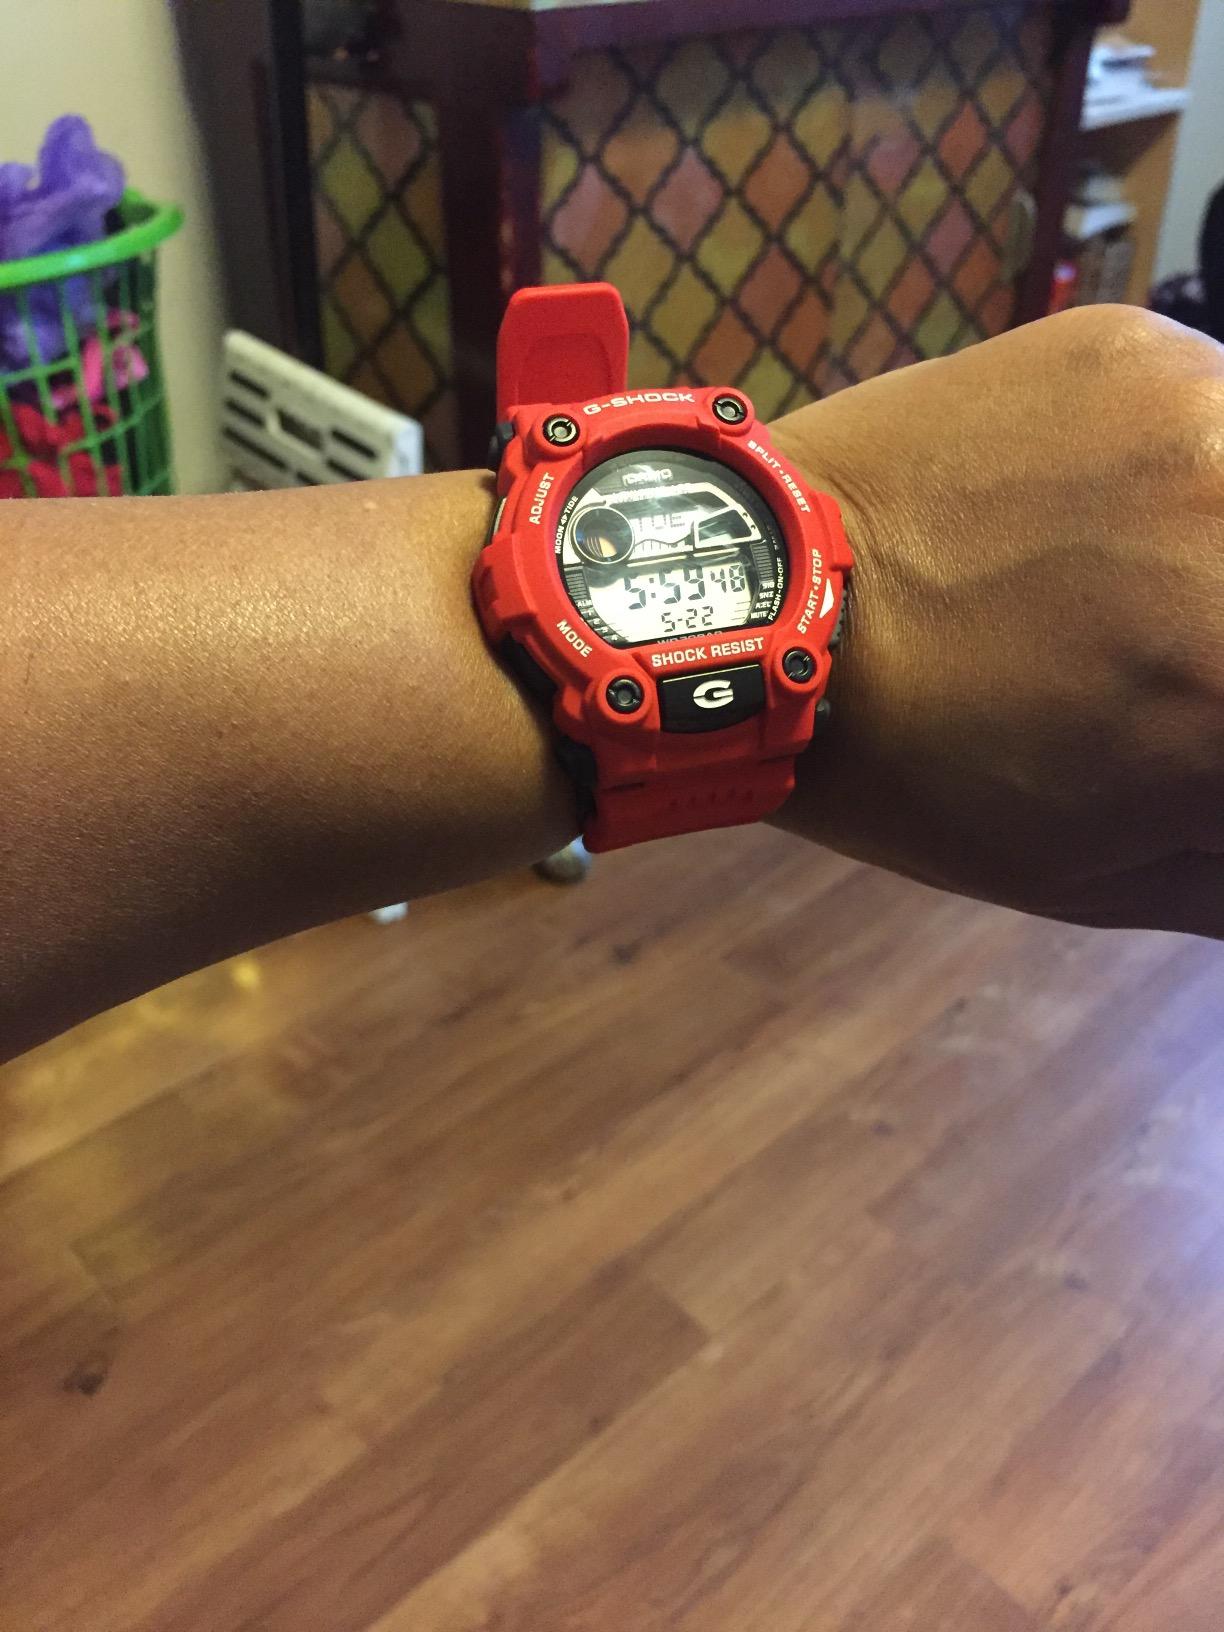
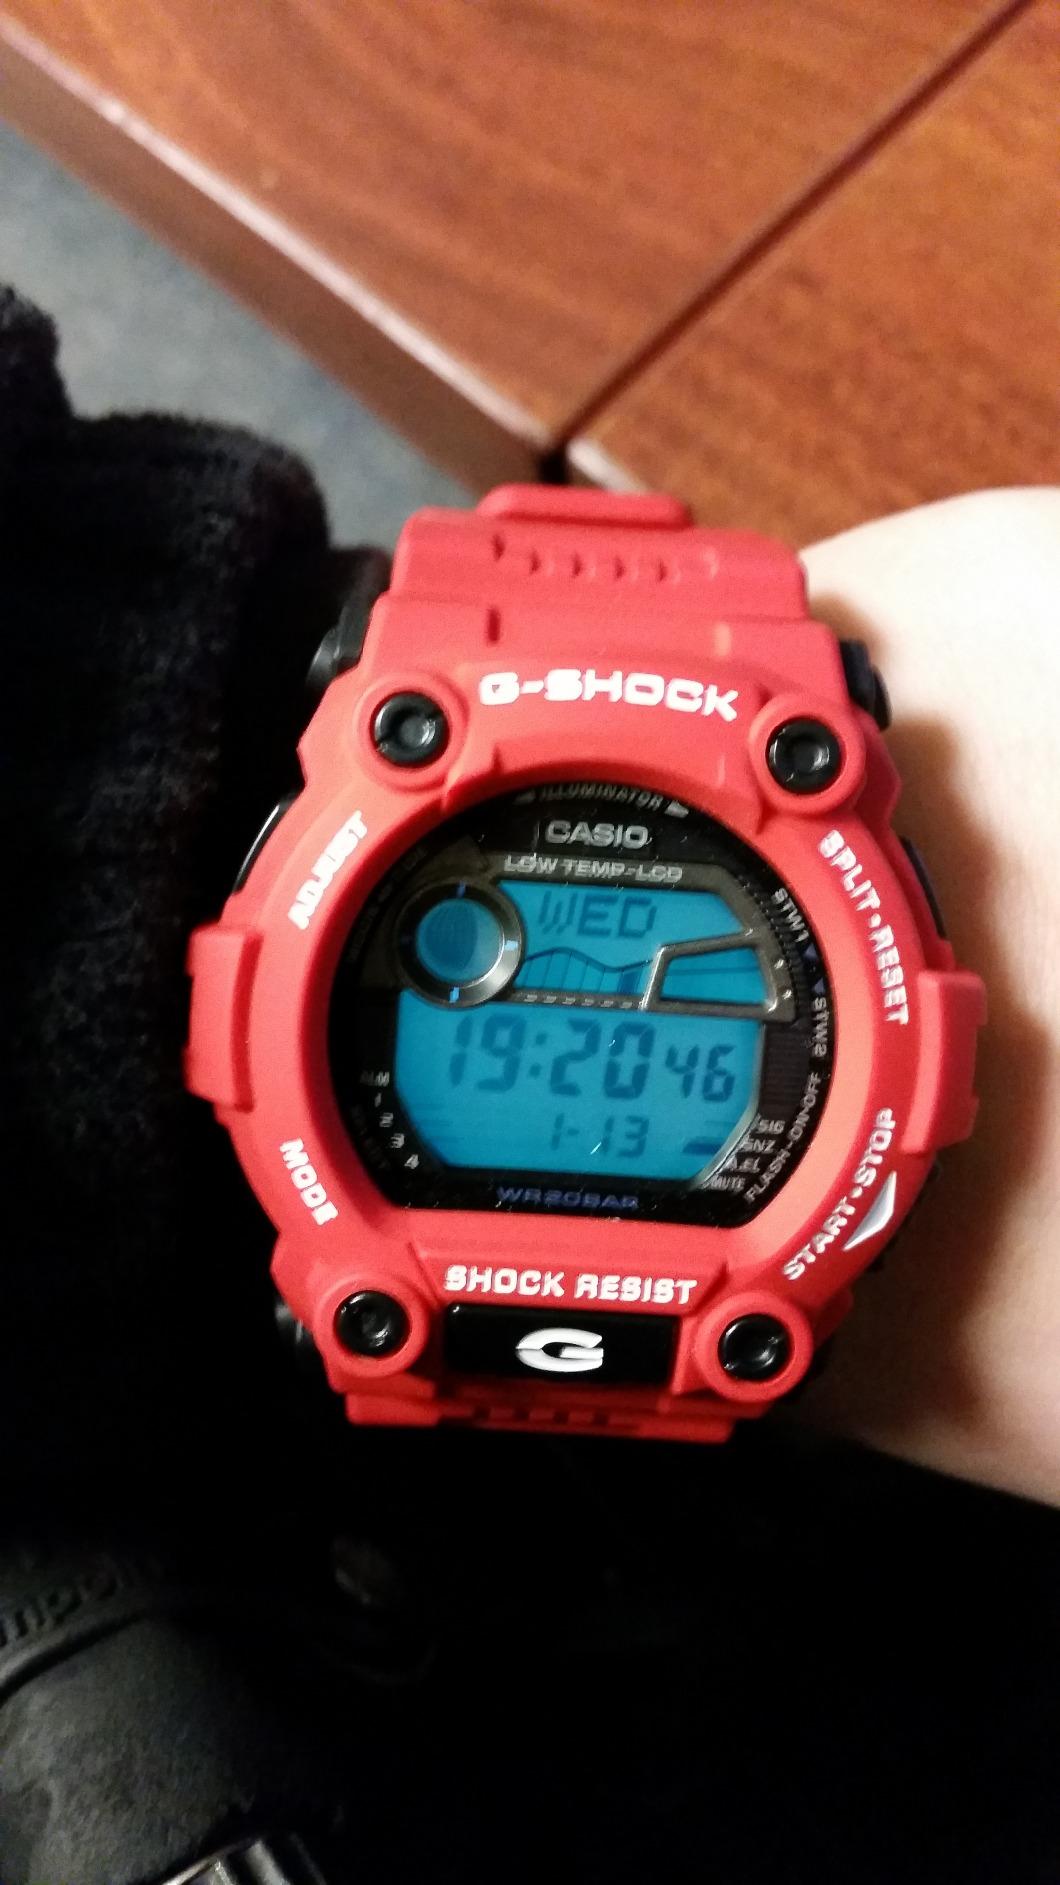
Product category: accessories_watch
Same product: yes